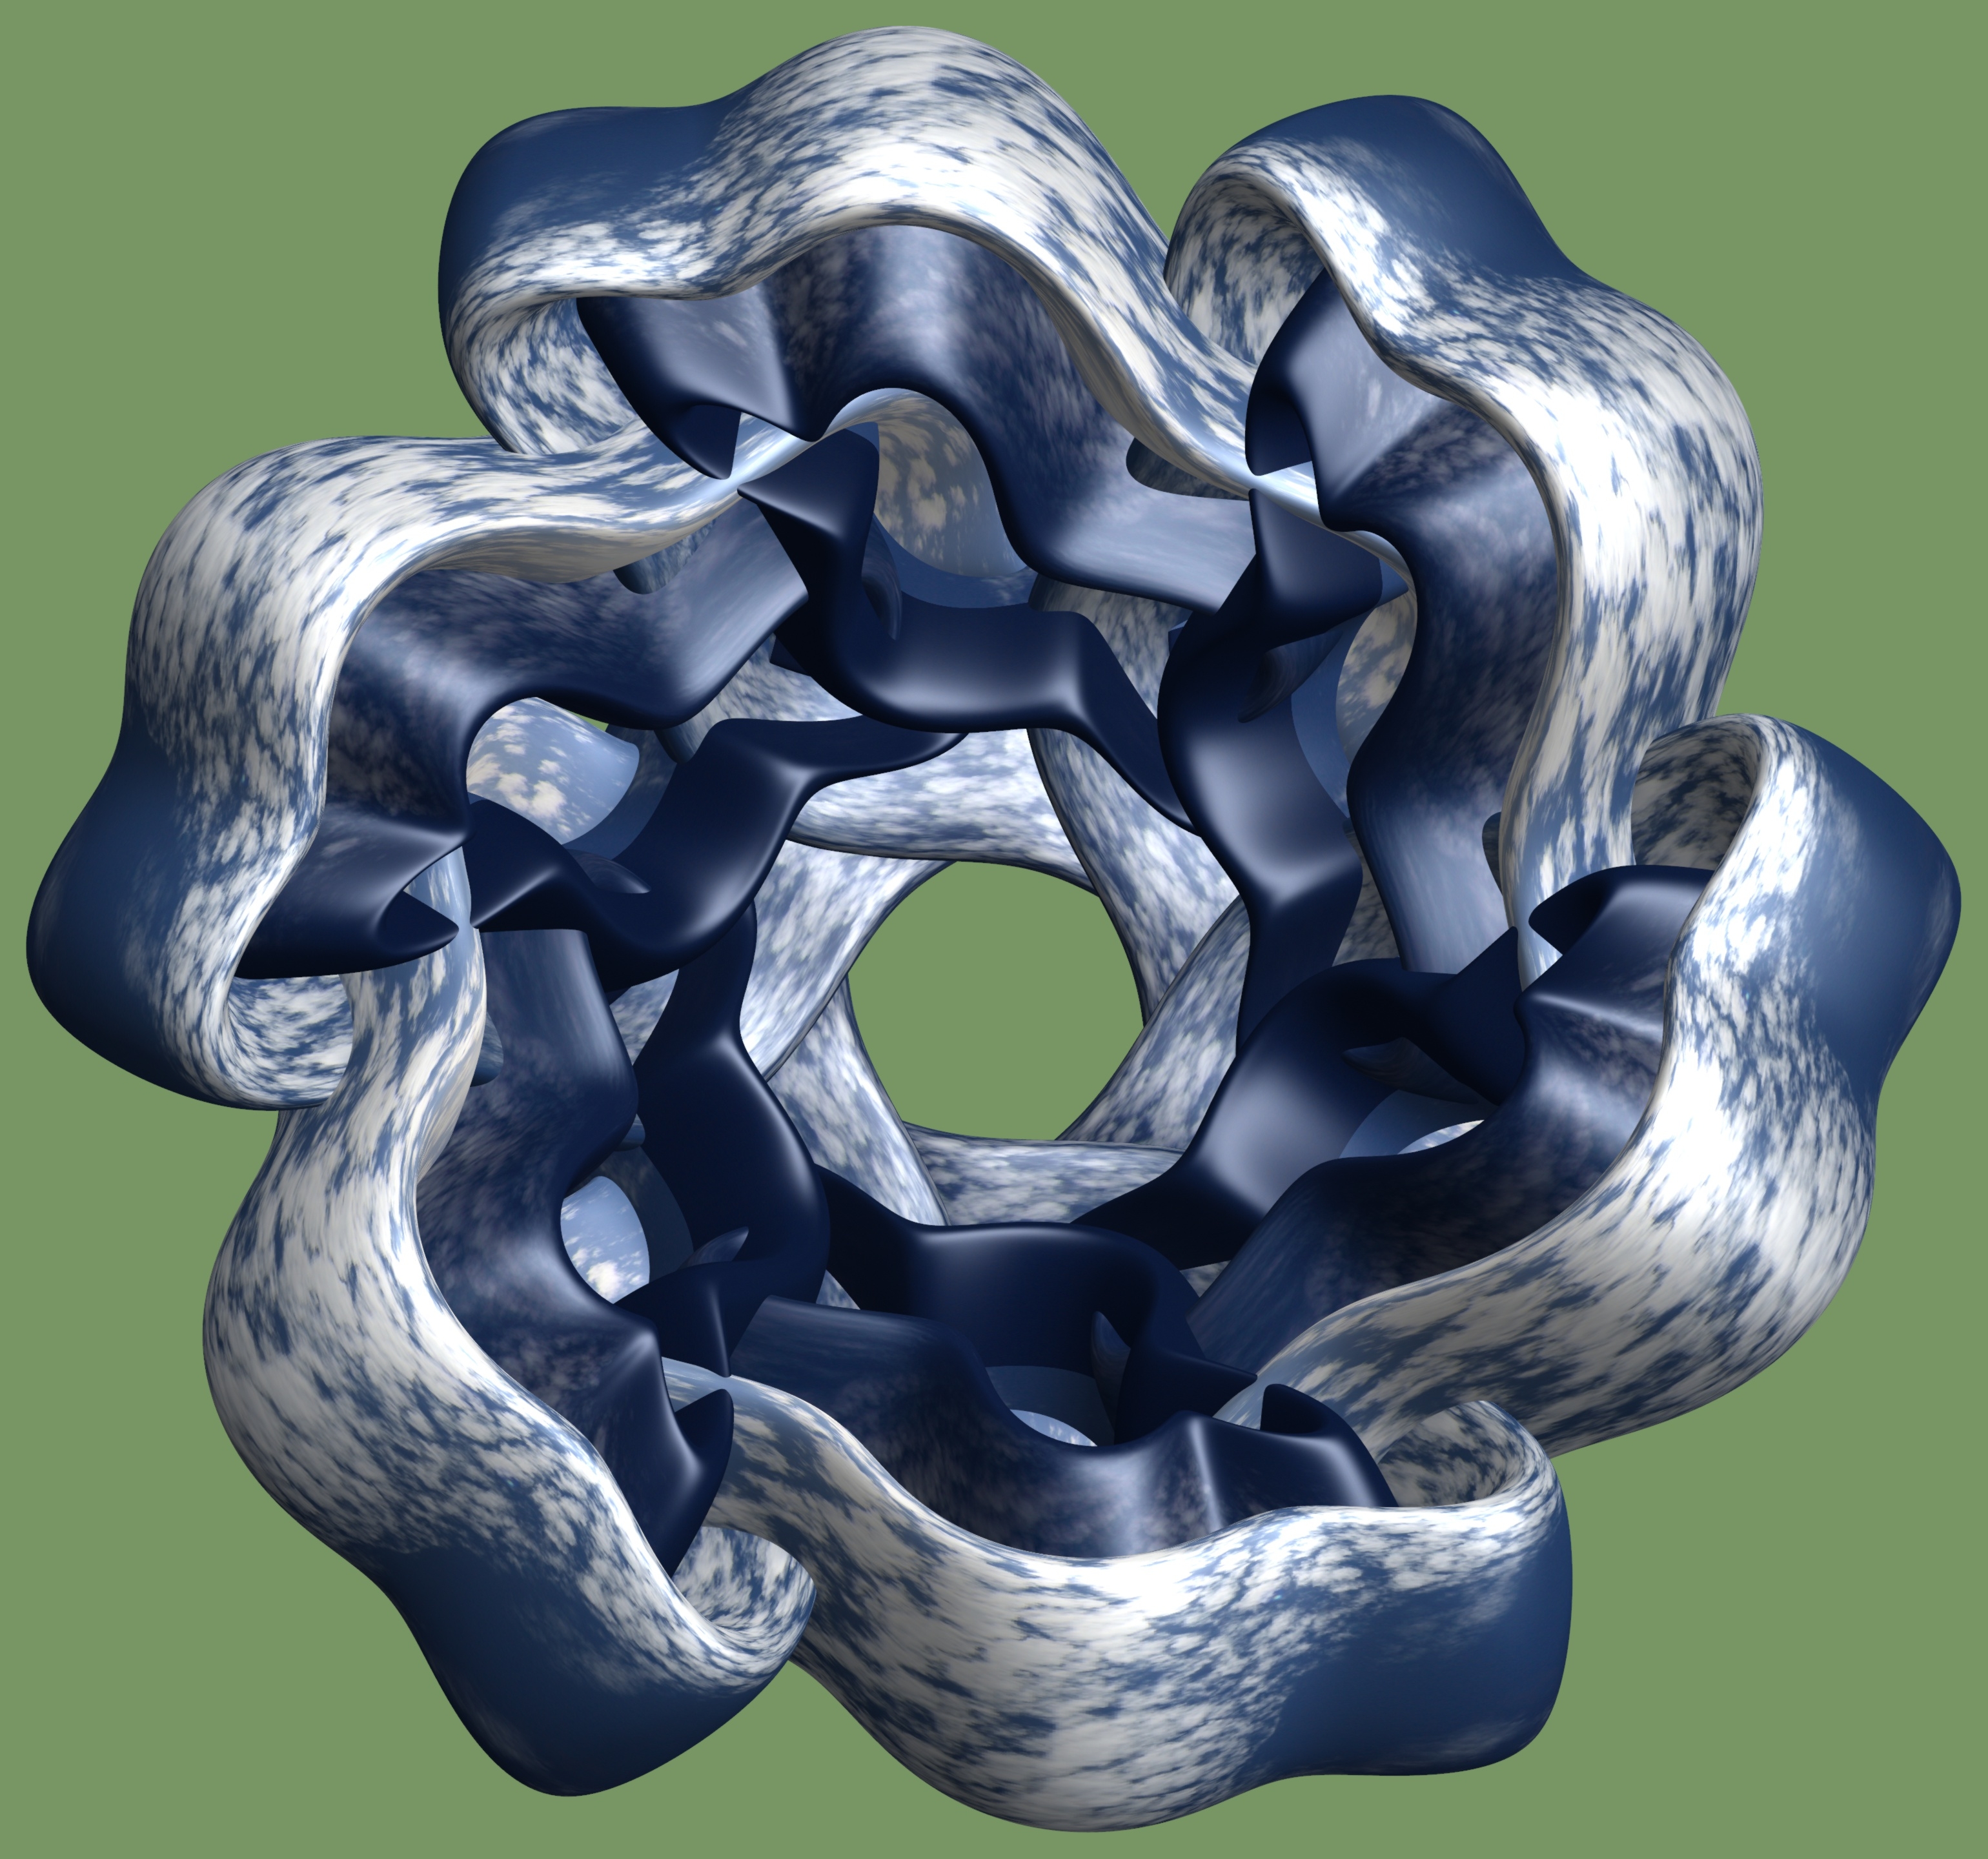
structure, texture, pattern, skull, human body, sculpture, art, illustration, design, symmetry, 3d, graphic, organ, torus, mathematica, cg, parametricplot3d, code, program, algorithm, mapping